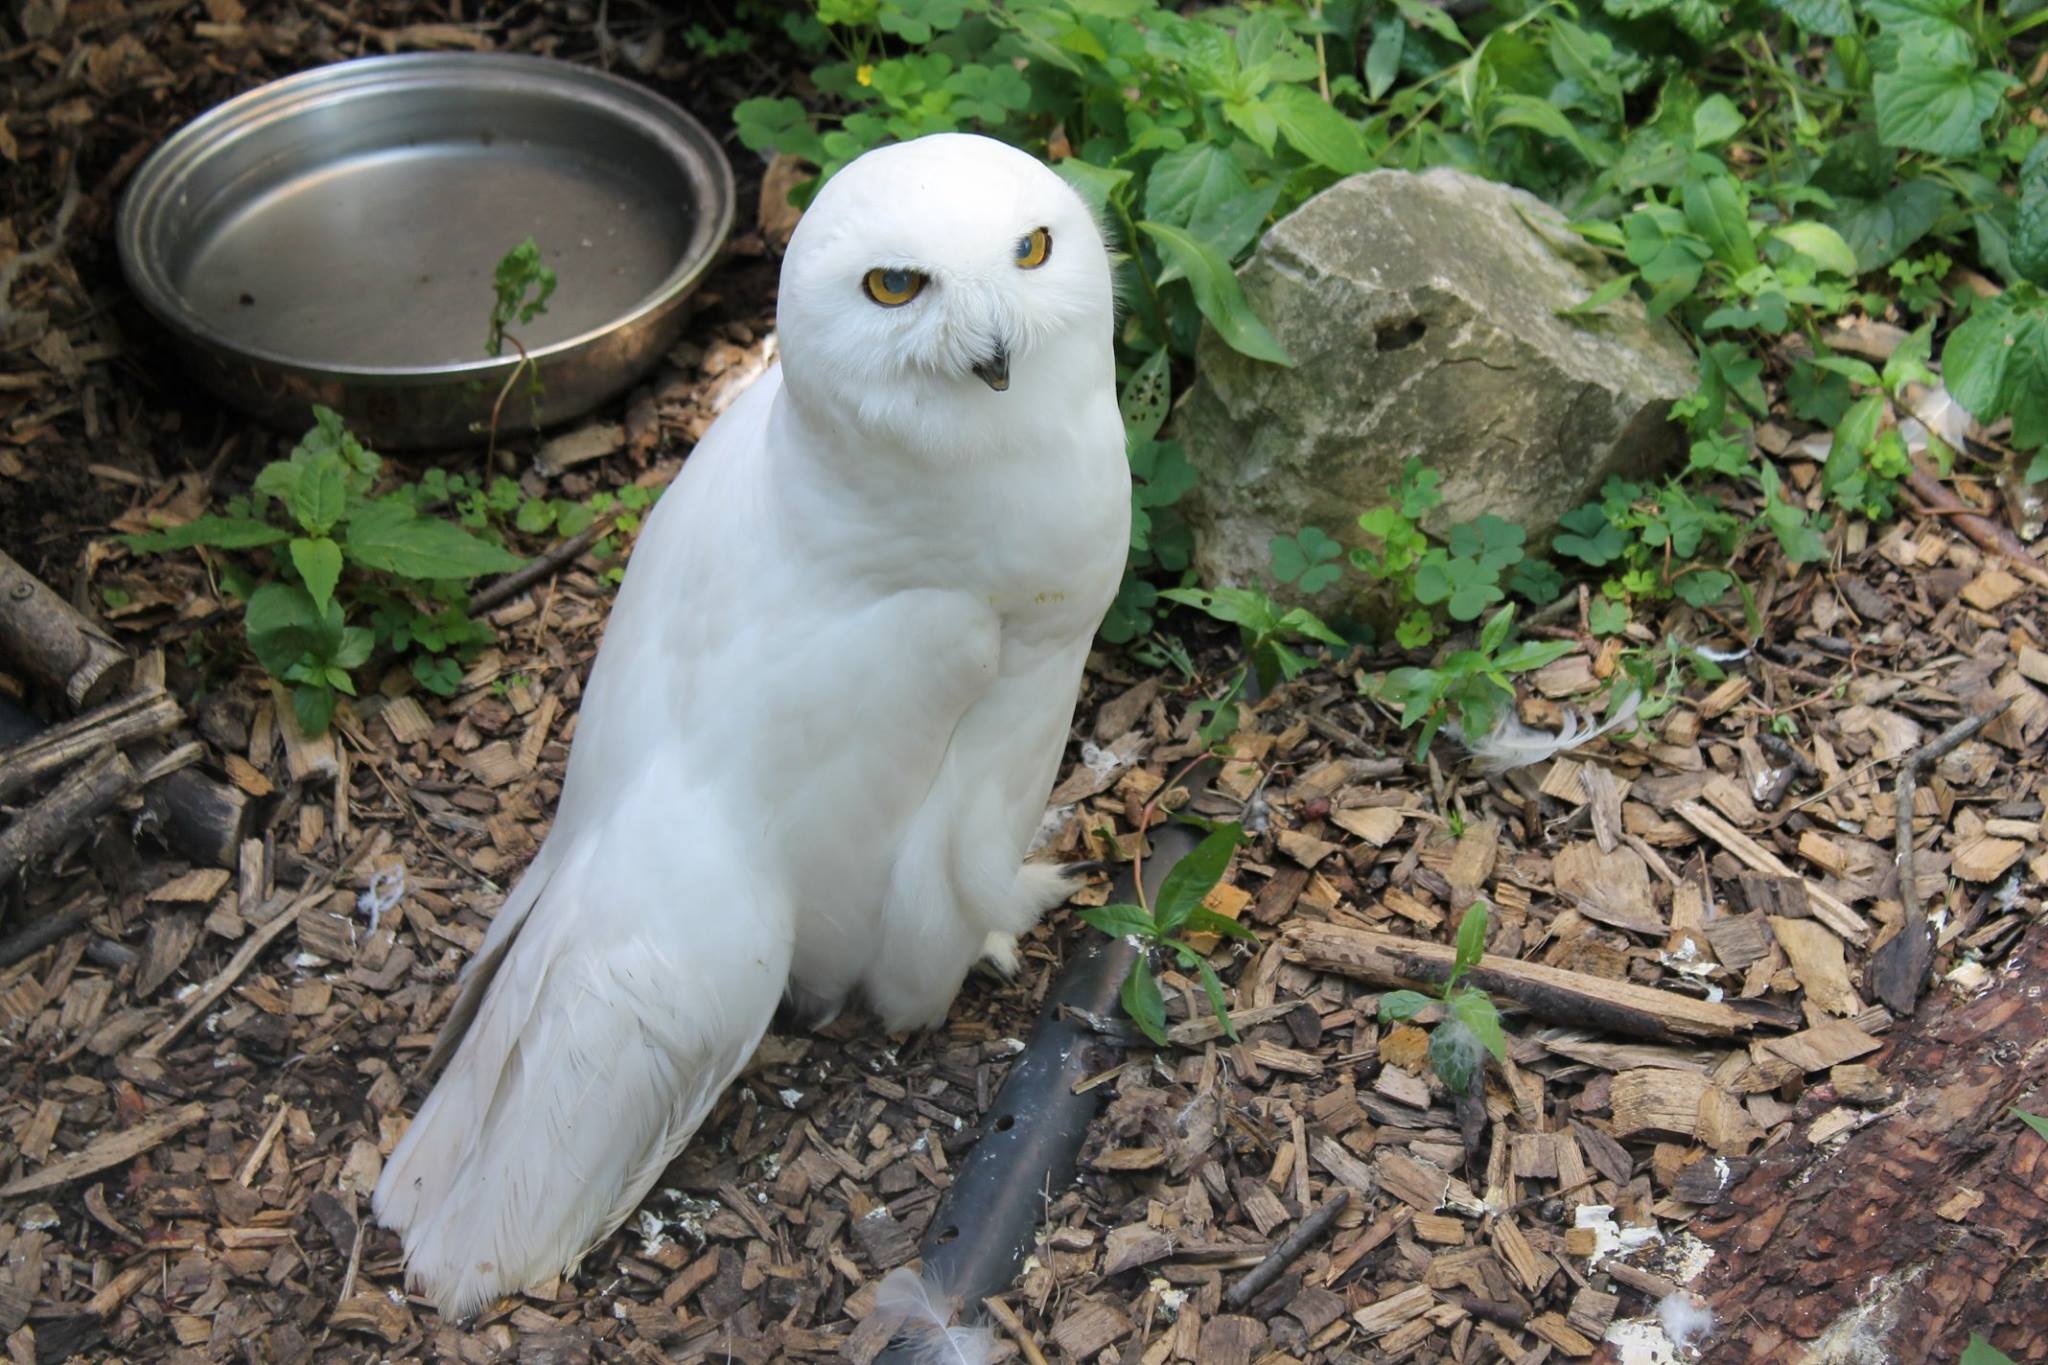
nature, bird, white, animal, wildlife, zoo, natural, snowy, arctic, owl, fauna, snowy owl, north, canada, vertebrate, parrot, falcon, tundra